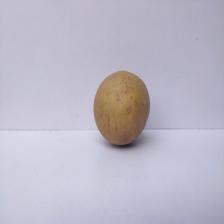
Size: Large